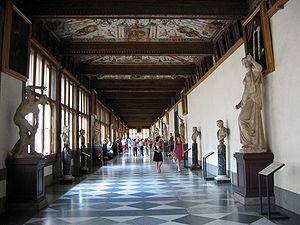
Florence a été fondée pendant l'époque romaine, en 59 av. J.-C., près du fleuve Arno. Elle n'a été qu'une simple bourgade jusqu'au XIIᵉ siècle, début de son essor économique et artistique qui dura jusqu'au XVIᵉ siècle. Florence est également le berceau de la langue italienne moderne, fondée sur l'œuvre de Dante.